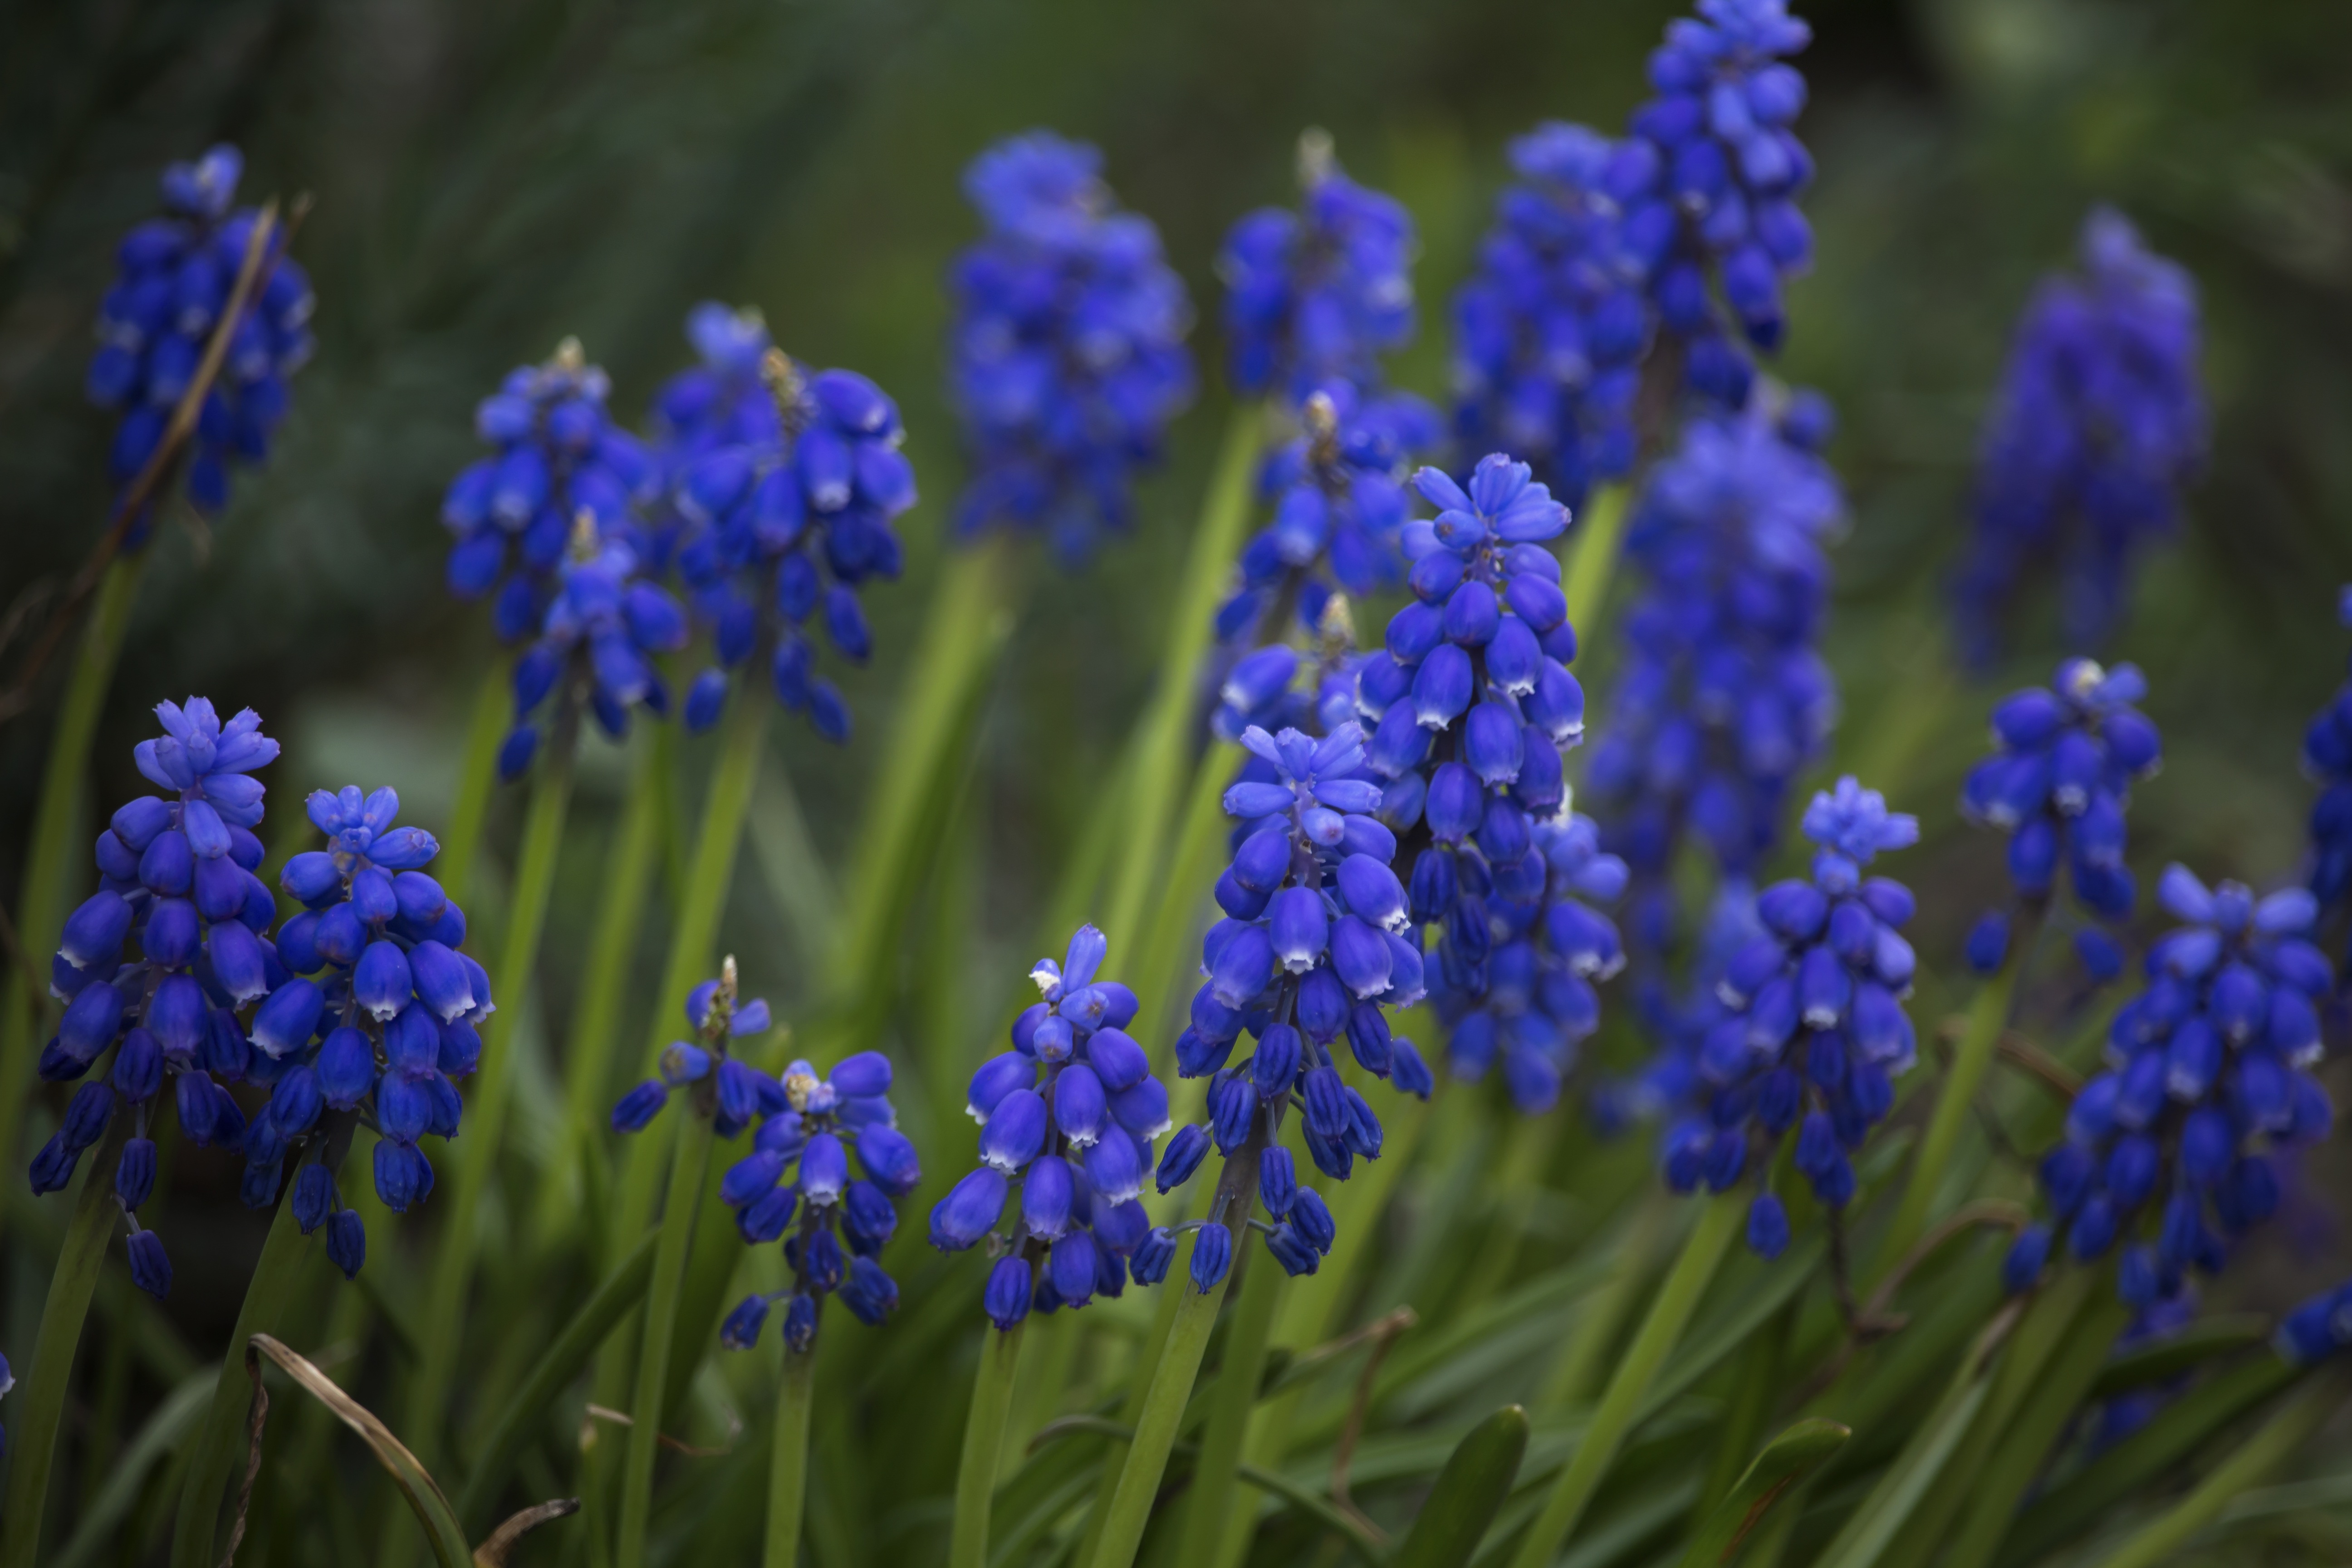
nature, plant, flower, spring, botany, blue, garden, flora, lavender, wildflower, flowers, hyacinth, macro photography, flowering plant, grape hyacinths, szafirek, land plant, english lavender